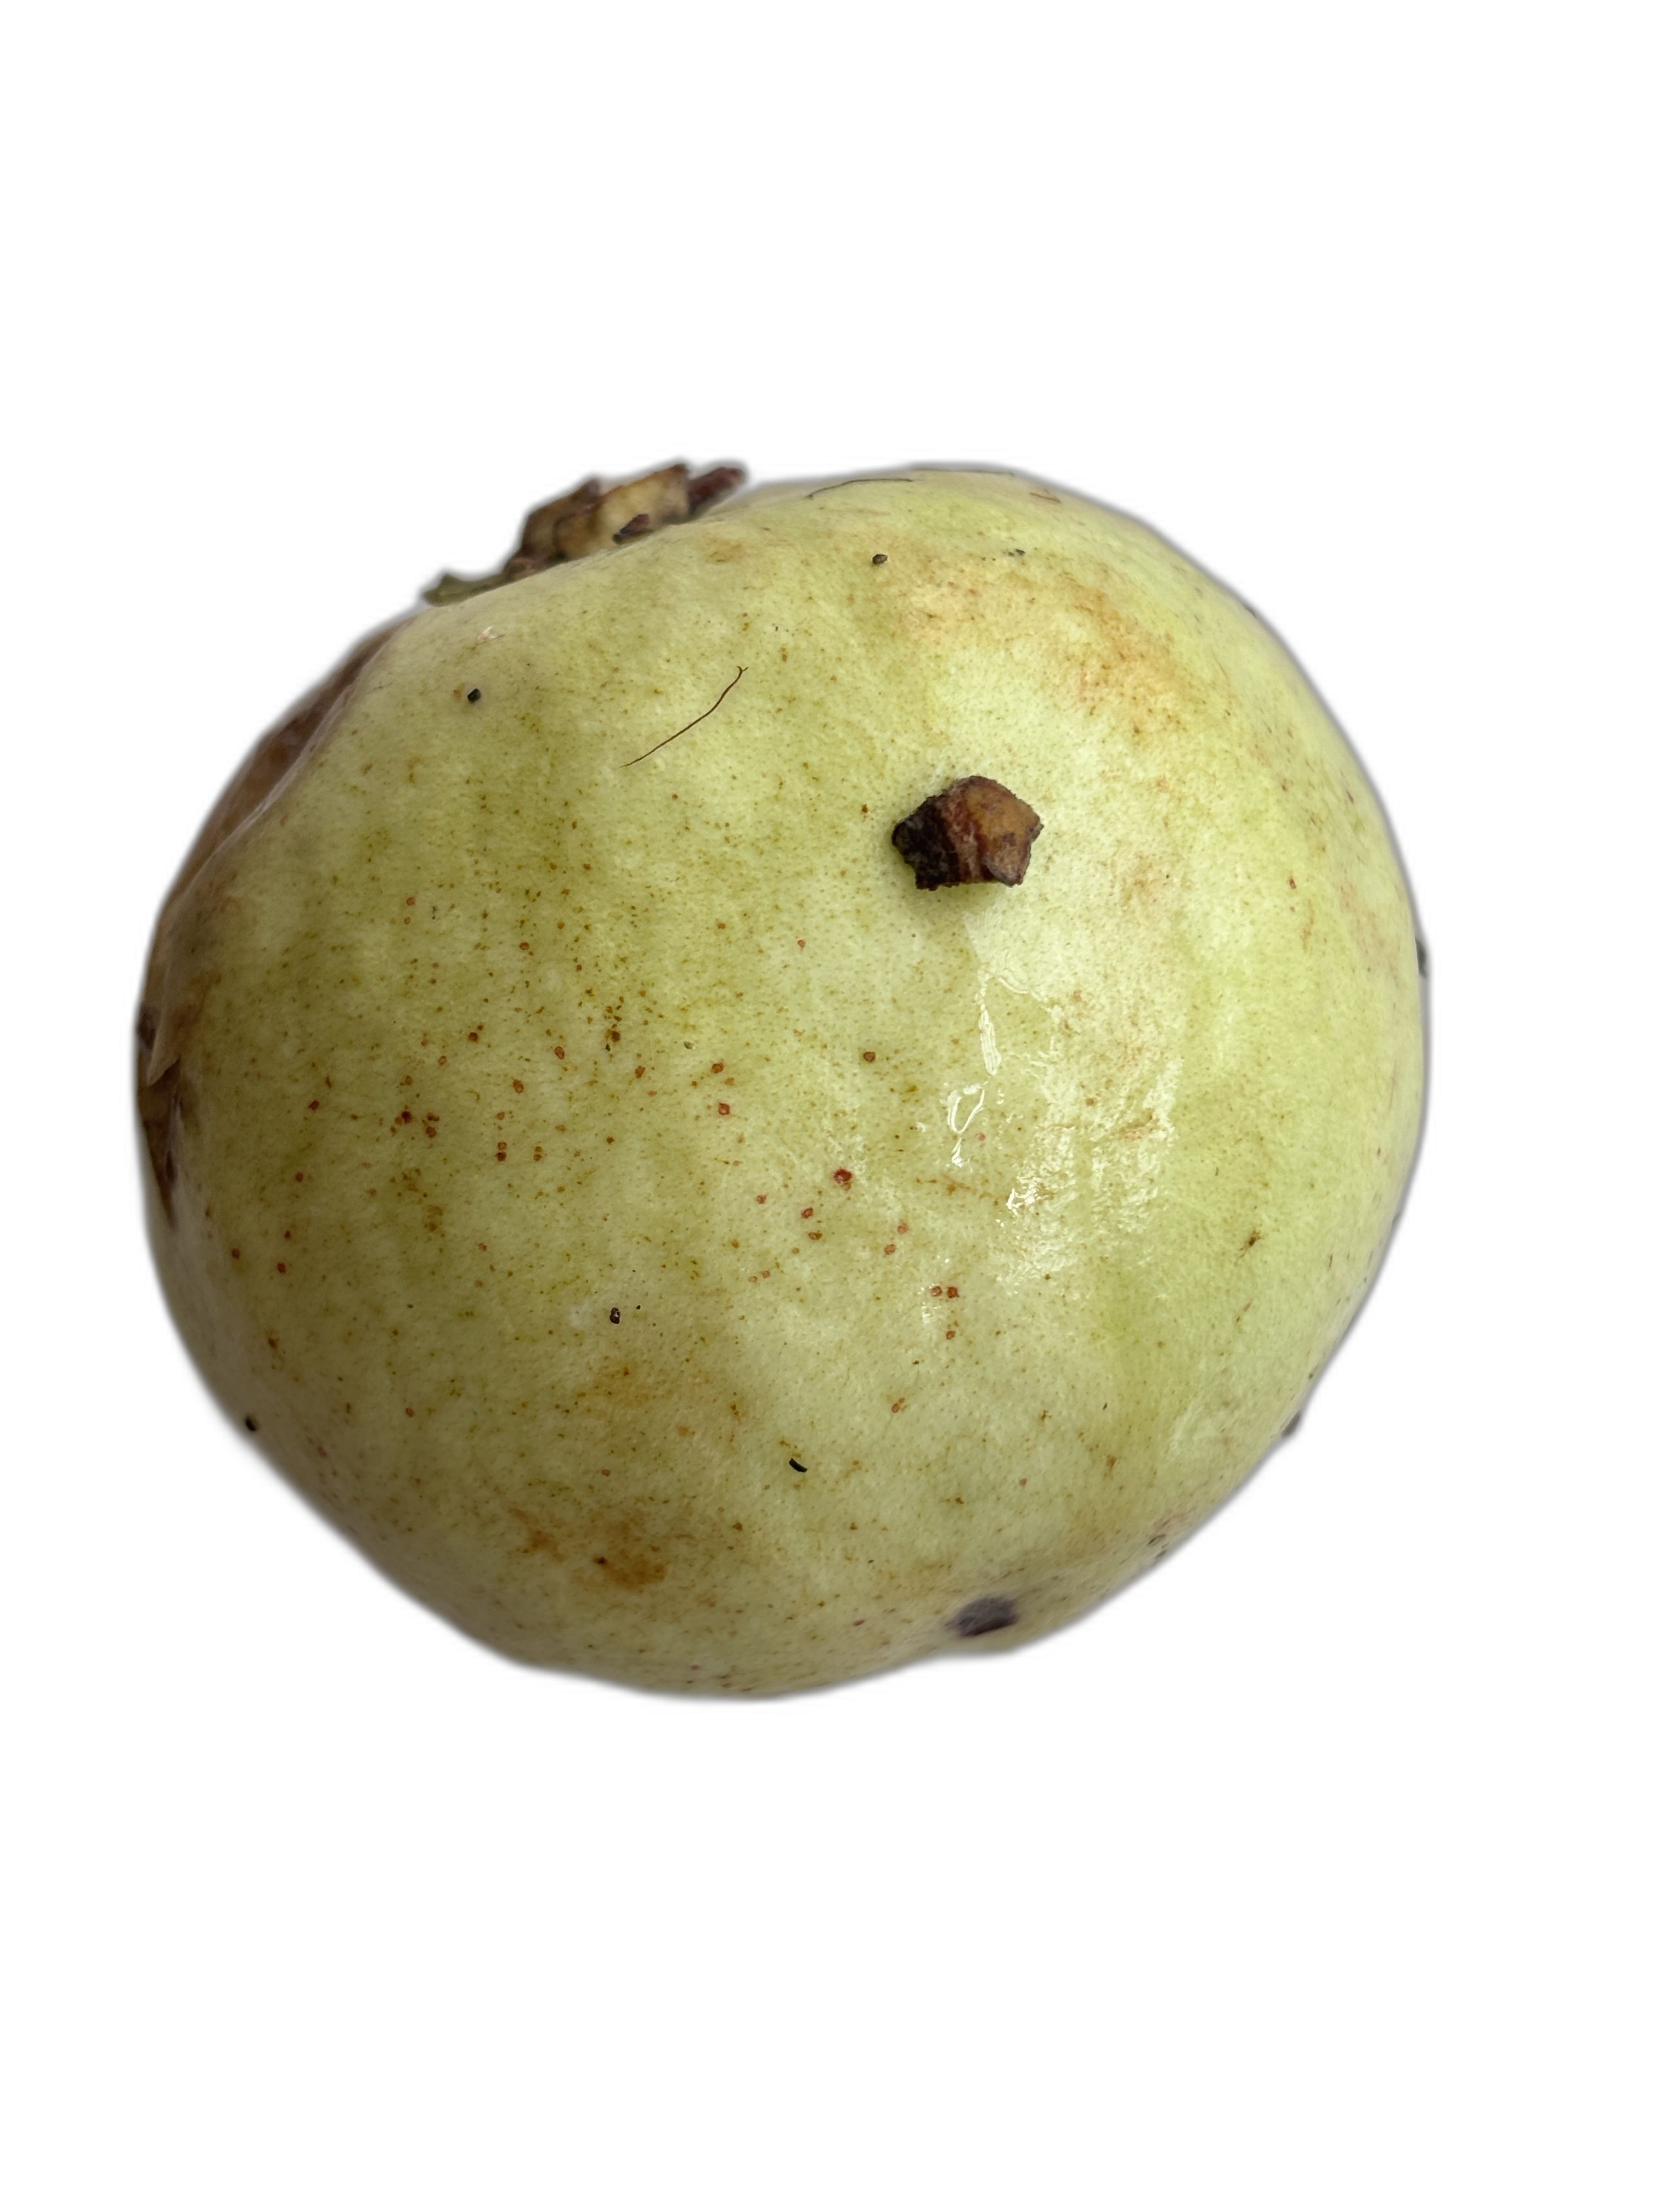
Plant part: fruit
Disease: Styler end root